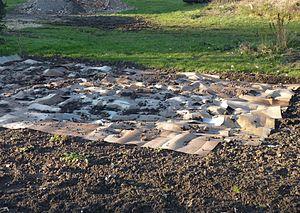
Pose de cartons sur le sol pour débuter une lasagne
Le jardinage en lasagnes est une manière de faire un jardin. De la même façon que, pour préparer des lasagnes, le cuisinier alterne des couches de pâtes et de sauce, le jardinier, pour cultiver en lasagnes, dépose sur le sol des couches de matériaux de compostage qu'il termine par une couche de terreau où il peut effectuer immédiatement des plantations. La culture en lasagnes, c'est un peu comme un compost bien organisé sur lequel on plante directement, sans l'effort du labour ou du bêchage.